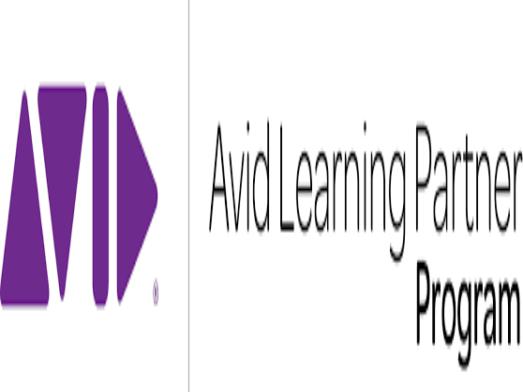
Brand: Avid
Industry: Necessities